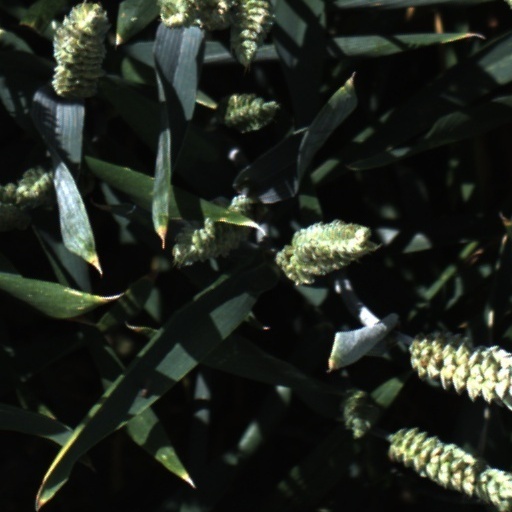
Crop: wheat